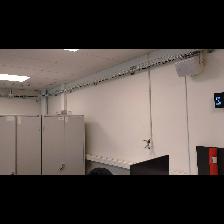
Label: NonHuman